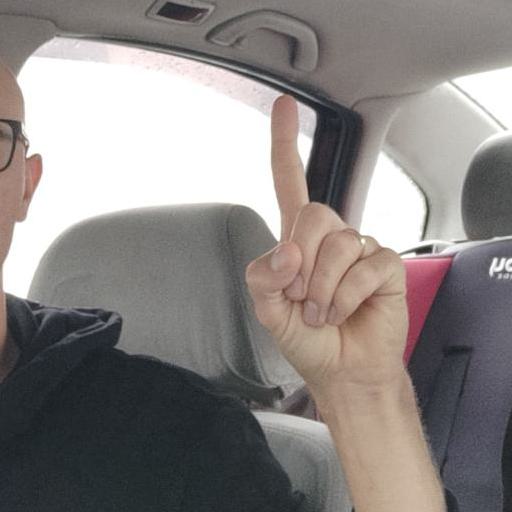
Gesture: one